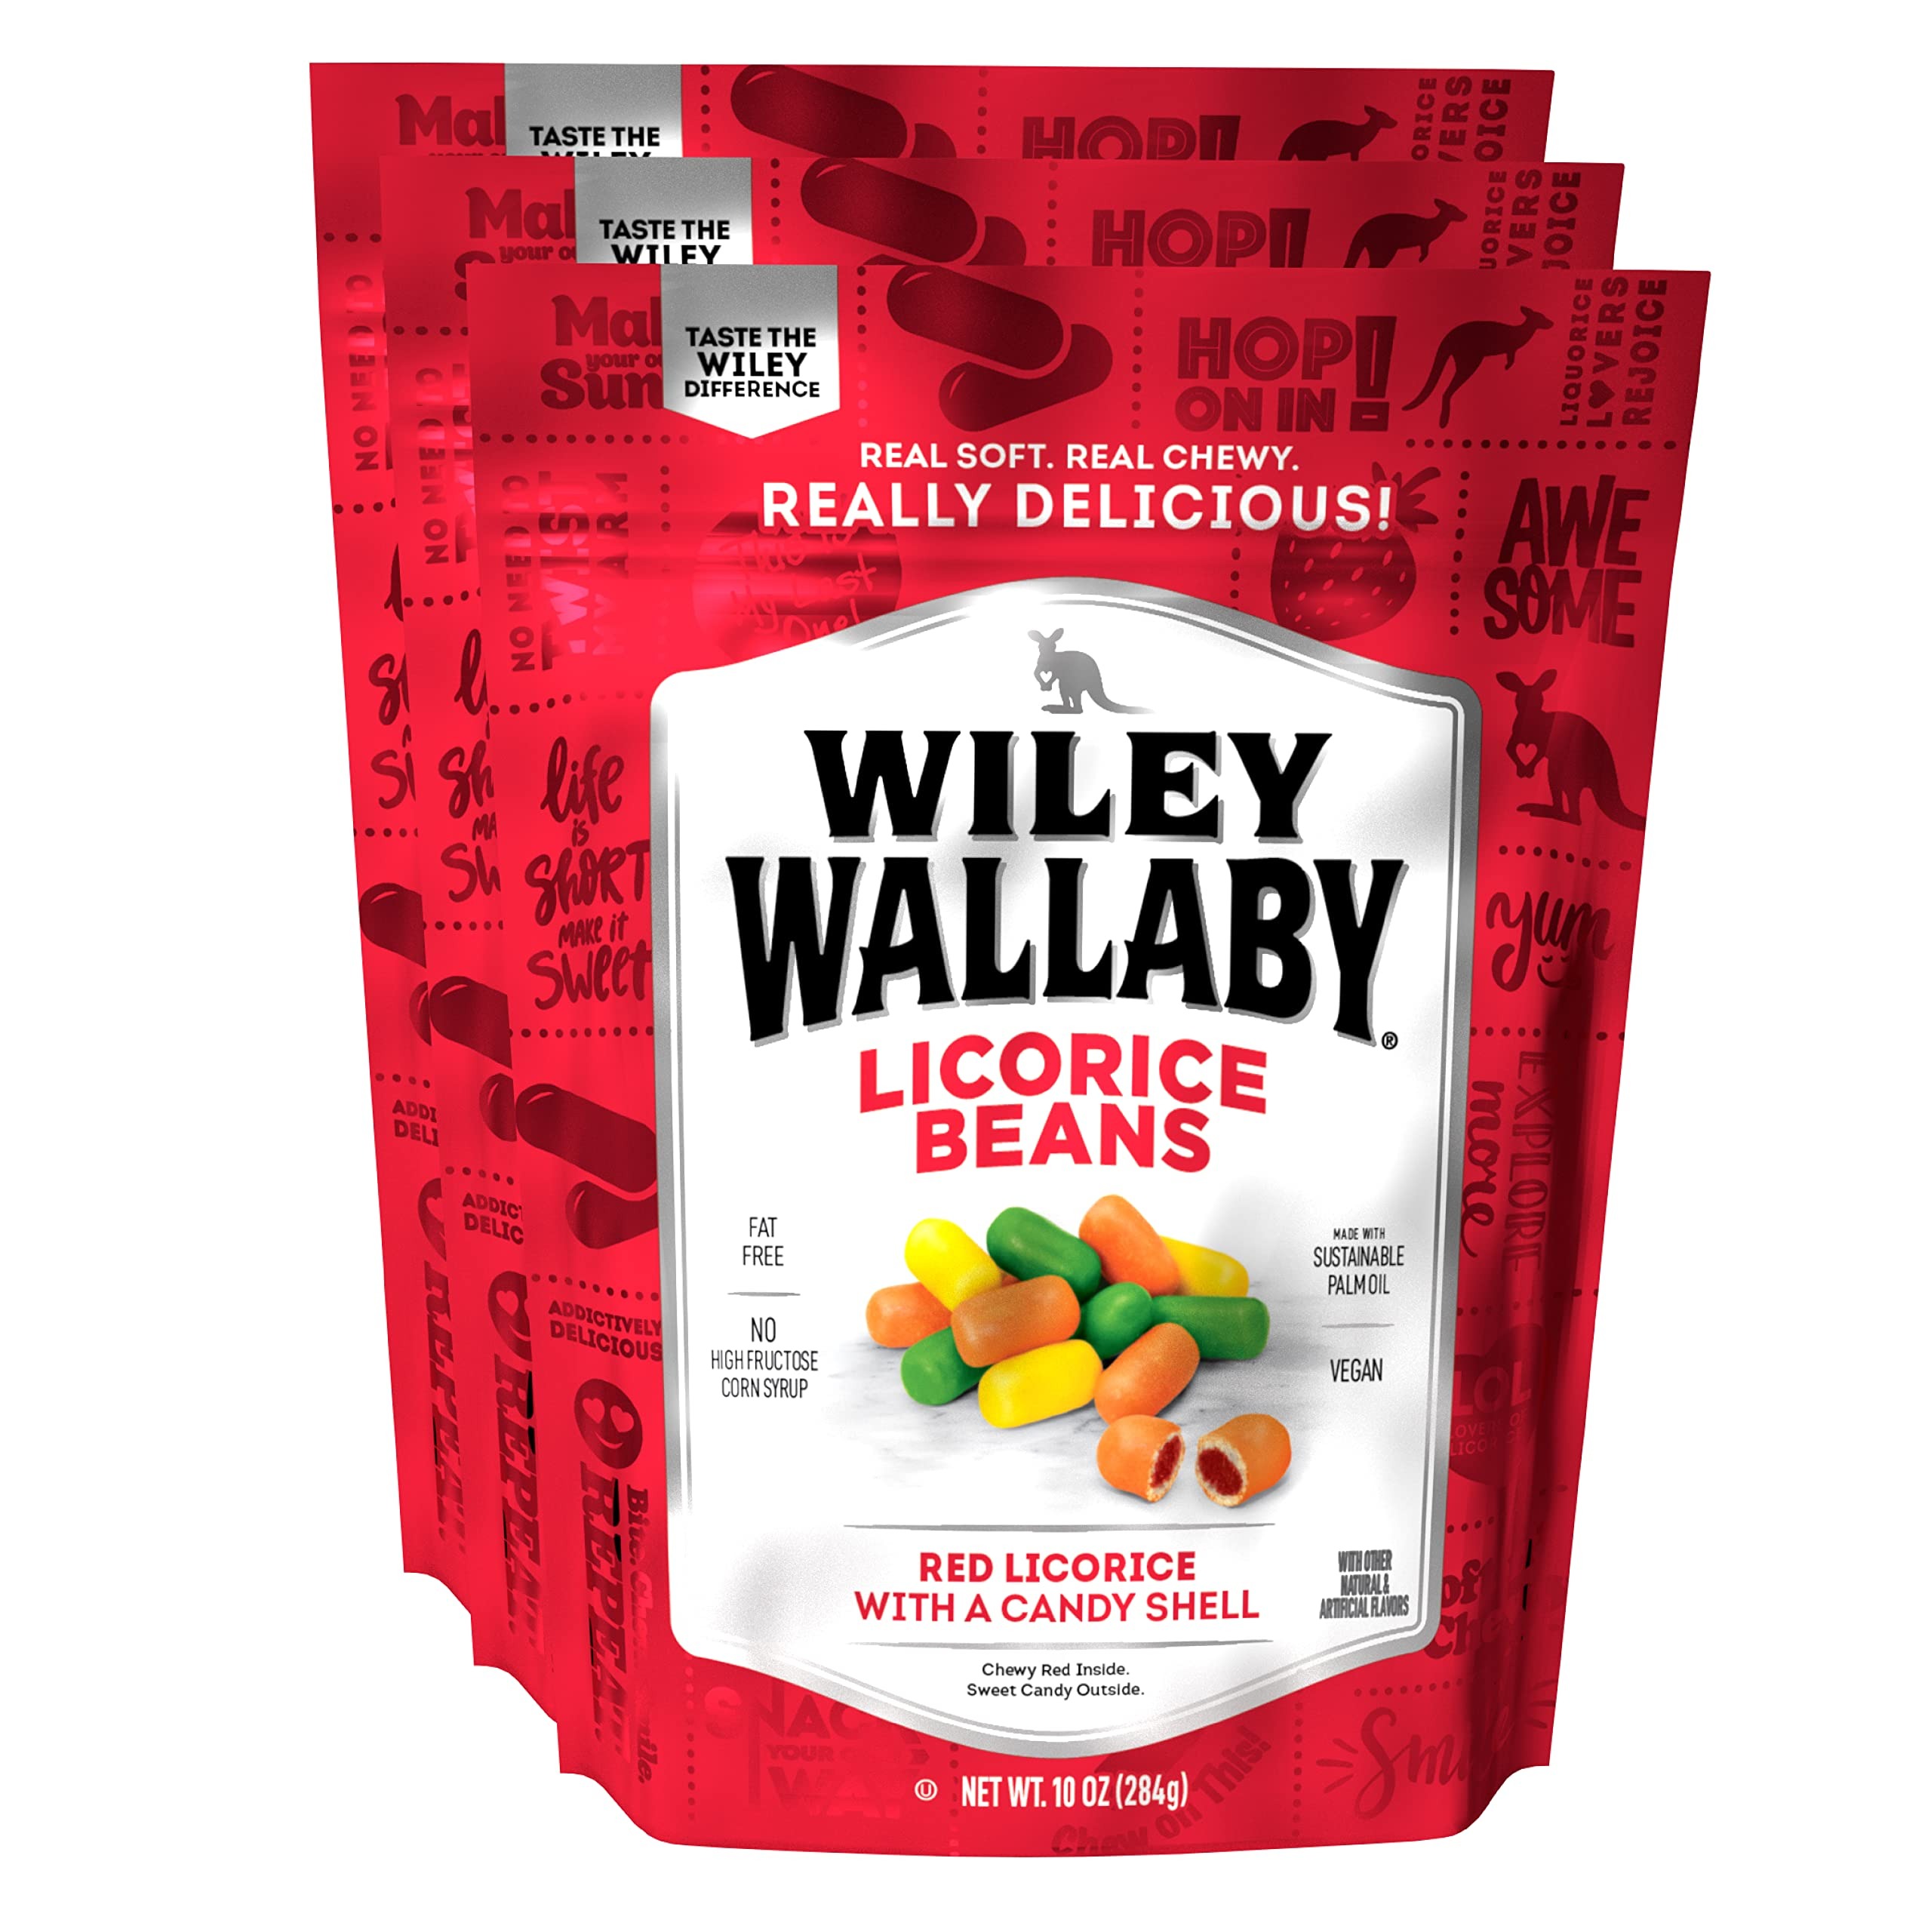
Item Name: Wiley Wallaby 10 Ounce Classic Red Gourmet Australian Style Soft & Chewy Licorice Candy Beans, 3 Pack
Value: 30.0
Unit: Ounce

Price: 3.69